Tennant Creek

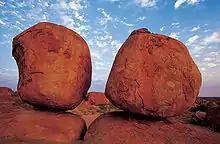
Karlu Karlu / Devils Marbles

Tennant Creek has been accessible by train since the completion of the Adelaide-Darwin railway north from Alice Springs in 2004. "The Ghan", run by Great Southern Rail between Adelaide and Darwin, passes twice weekly in each direction.